Adam Buxton (footballer)

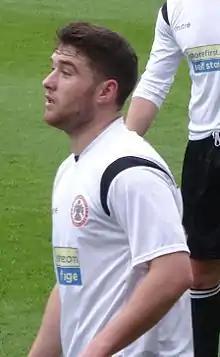
Buxton playing for Accrington Stanley in 2014

Adam Mark Buxton (born 12 May 1992) is an English footballer plays as a right-back for Bootle.